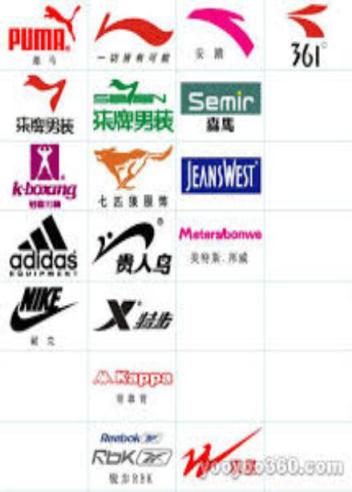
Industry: Clothes